Matthew LeCroy

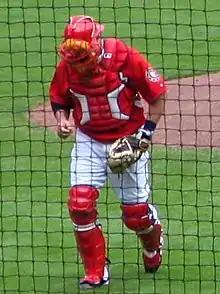
LeCroy with the Nationals in 2006

Despite bone spurs in his throwing knee, LeCroy was asked to fill in during a May 25, 2006, game against the Houston Astros when Washington's starting catcher Brian Schneider and backup Wiki Gonzalez were out with injuries. He was replaced by utilityman Robert Fick in the middle of the seventh inning after the Astros stole seven bases and LeCroy committed two catching errors. After the game, manager Frank Robinson shed tears during the press conference regarding his removal of Matt in the middle of the seventh inning, which is usually considered embarrassing. LeCroy was designated for assignment July 18, which he accepted, and spent the rest of the year playing for the New Orleans Zephyrs, then Washington's Triple–A affiliate team.